Herb Mitchell (actor)

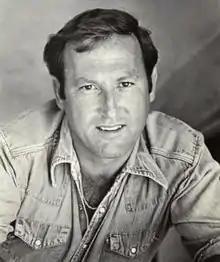
circa 1979

Herbert L. Mitchell Jr. (June 18, 1937 – January 4, 2011), credited as Herb Mitchell and sometimes Herb L. Mitchell, was an American actor, director, and teacher. He was a stockbroker before he made the switch to acting, appearing in films; stage plays such as "The Fiddler on the Roof", in which he played the lead role of Tevye; television shows including "The Practice", on which he had a recurring role; and commercials, including ones for stock brokerage firms Dean Witter Reynolds and Paine Webber. He was married twice and had five children.